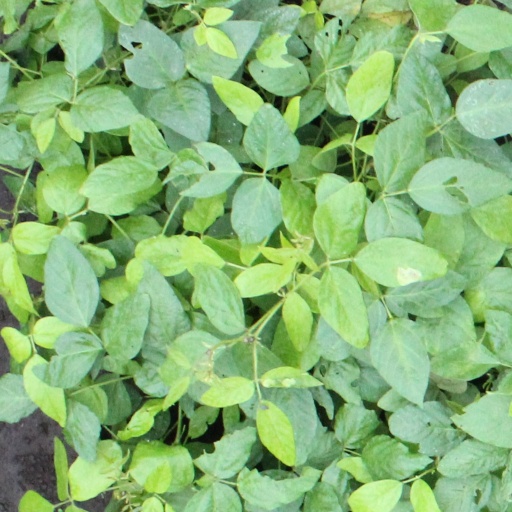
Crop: soybean